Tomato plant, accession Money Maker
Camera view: horizontal (90 deg, fisheye); turntable rotation: 180 degrees
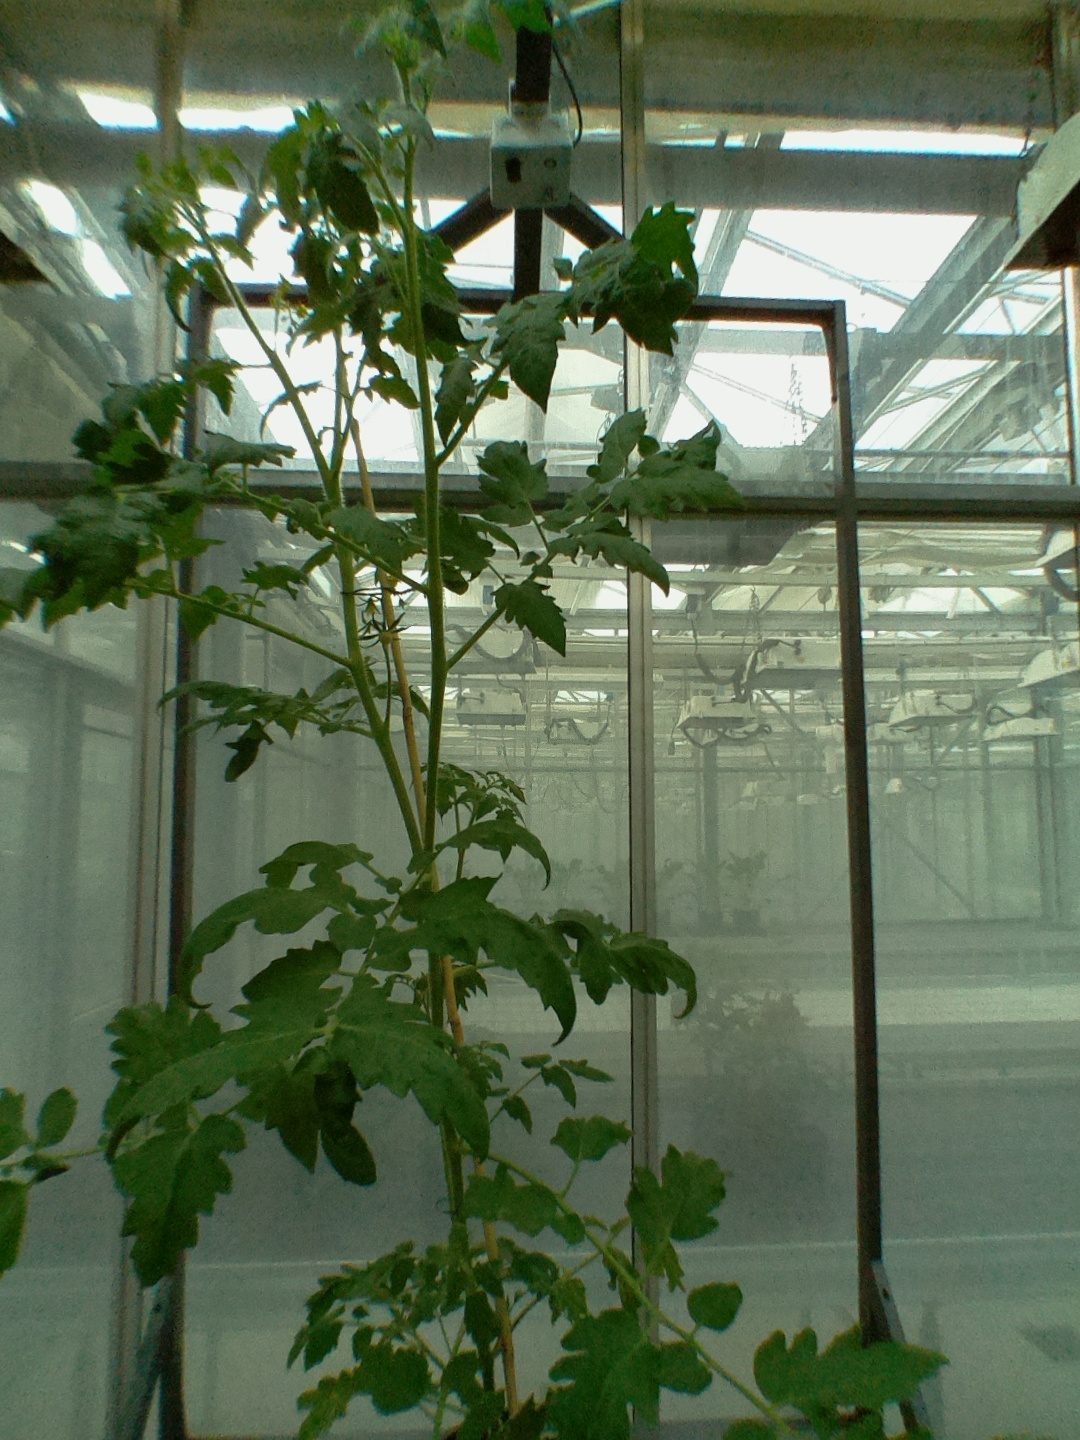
BBCH growth stage 71: 10%-20% of final fruit size